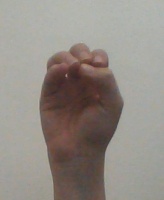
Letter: ha